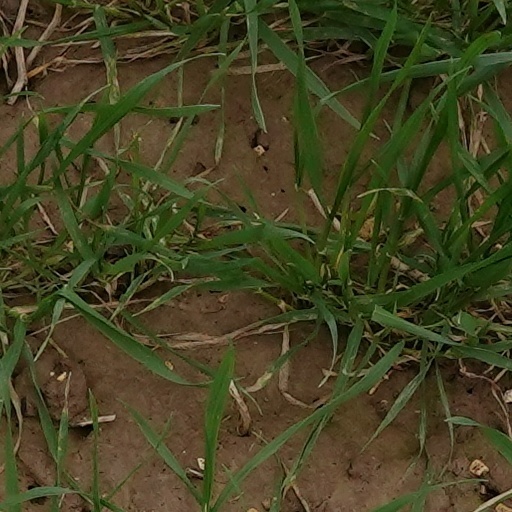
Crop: wheat